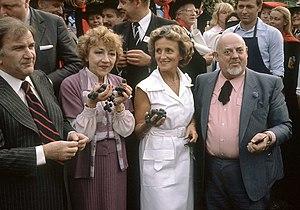
Maurice His lors des vendanges du Clos Montmartre
Maurice His est une personnalité de Montmartre, née le 13 décembre 1920 à Athis-Mons et décédée le 14 novembre 1993 à Paris.